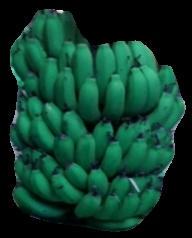
Variety: pachbale
Grade: grade2